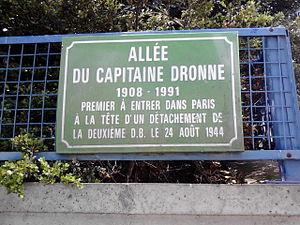
Plaque de rue allée du Capitaine Dronne à Paris
Raymond Dronne, né à Mayet, 8 mars 1908 et mort à Neuilly-sur-Seine le 5 septembre 1991, est un Français libre, Compagnon de la Libération.